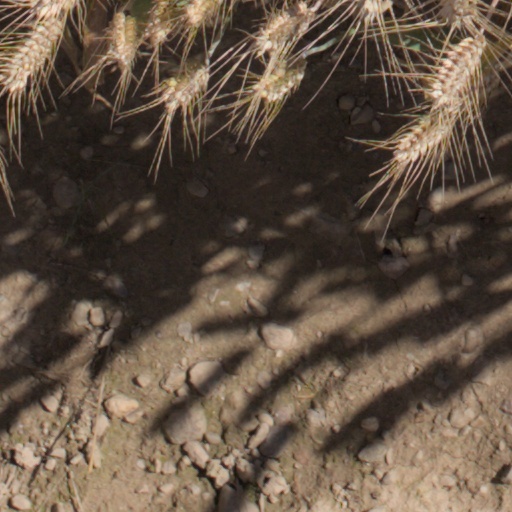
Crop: wheat